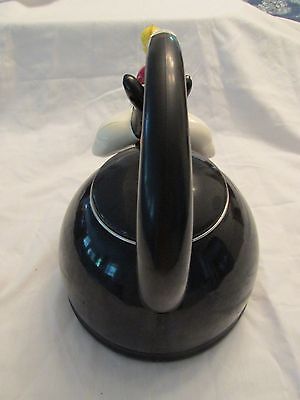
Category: kettle